Afro-Emiratis

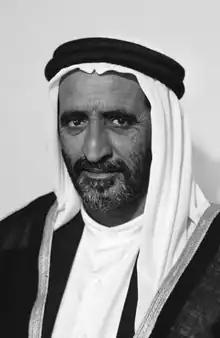
Sheikh Rashid bin Saeed Al Maktoum recognized Zanzibari-Emiratis as Arabs.

The period of decolonization between World War II and the 1970s brought significant changes, particularly regarding nationality laws. While some residents were incorporated as citizens, others found themselves marginalized due to perceived bloodlines that didn't fit into the imagined "national" communities of the newly formed states. Migration from Zanzibar to the UAE, notably Dubai and Abu Dhabi, saw a significant influx of Zanzibaris in 1964 following the Zanzibar Revolution. However, challenges arose in proving Arab lineage to be recognized as citizens, with some needing to trace their genealogies to specific Arab tribes. The categorization of Zanzibaris as Arabs was contested, with differing perspectives from British authorities, UNHCR, Abu Dhabi, and Dubai, impacting where they could reside and what rights they could have.